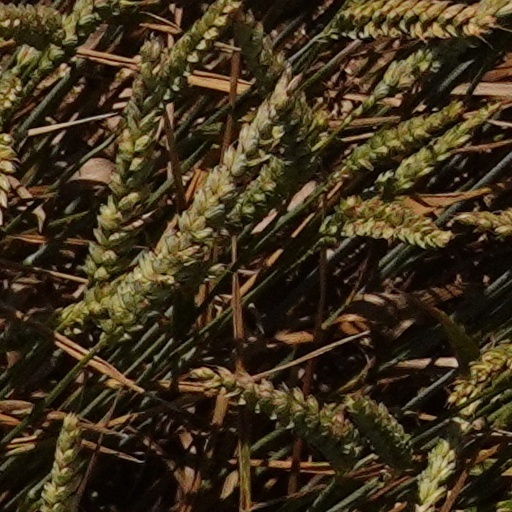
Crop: wheat